Halloween (2018 film)

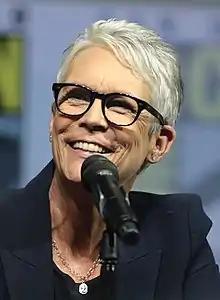
Jamie Lee Curtis reprises her role as Laurie Strode.

In September 2017, Jamie Lee Curtis confirmed that she would reprise her role as Laurie Strode. In contrast to the character's final girl role in the original film, Laurie armed herself and prepared extensively in the time period between films in case Michael Myers returned. Although "Halloween II" and its later installments have portrayed Myers as a familicidal killer and Laurie as his sister, the writers felt that the added motive made him less frightening as a killer. As such, they intentionally ignored that aspect of the lore. In the film, Laurie's granddaughter Allyson explains how her life has been impacted by Michael's homicidal rampage 40 years earlier. When a friend hints that he had heard Michael was Laurie's brother, Allyson replies, "No, it was not her brother. That was something people made up." The writers did not originally know if Curtis would be willing to return, according to McBride, so they "busted [their] ass on this script to really make that Laurie Strode character something she wouldn't be able to say no to." On why she returned, Curtis stated, "As soon as I read what David Green and Danny McBride had come up with [...] and the way that they connected the dots of the story, it made so much sense to me that it felt totally appropriate for me to return to Haddonfield, Ill., for another 40th-anniversary retelling. It's the original story in many, many, many ways. Just retold 40 years later with my granddaughter." Curtis had previously returned as Laurie in the sequels "Halloween II" (1981), "" (1998), and "" (2002). The following October, Judy Greer entered negotiations to play Laurie's daughter, Karen Nelson. On December 7, 2017, Andi Matichak was cast to play Laurie's granddaughter Allyson.